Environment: real
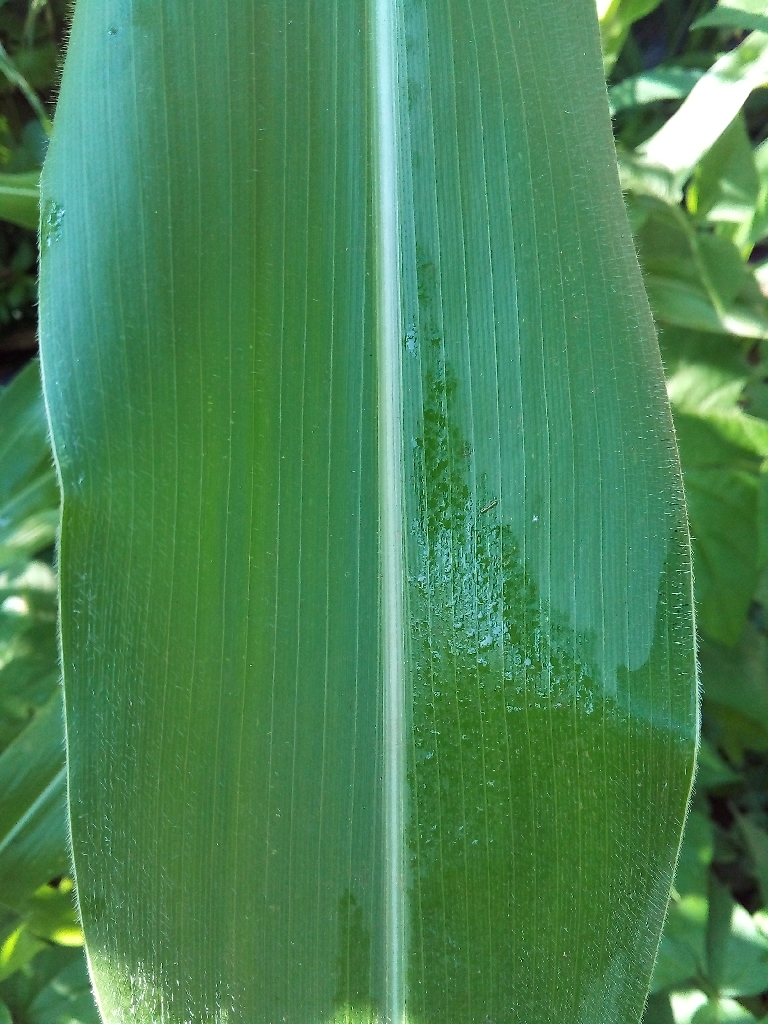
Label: healthy